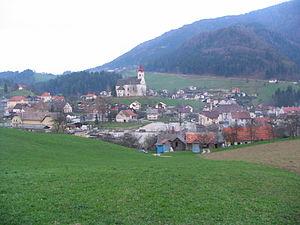
Vitanje est une commune située dans la région de Basse-Styrie dans le nord-est de la Slovénie.